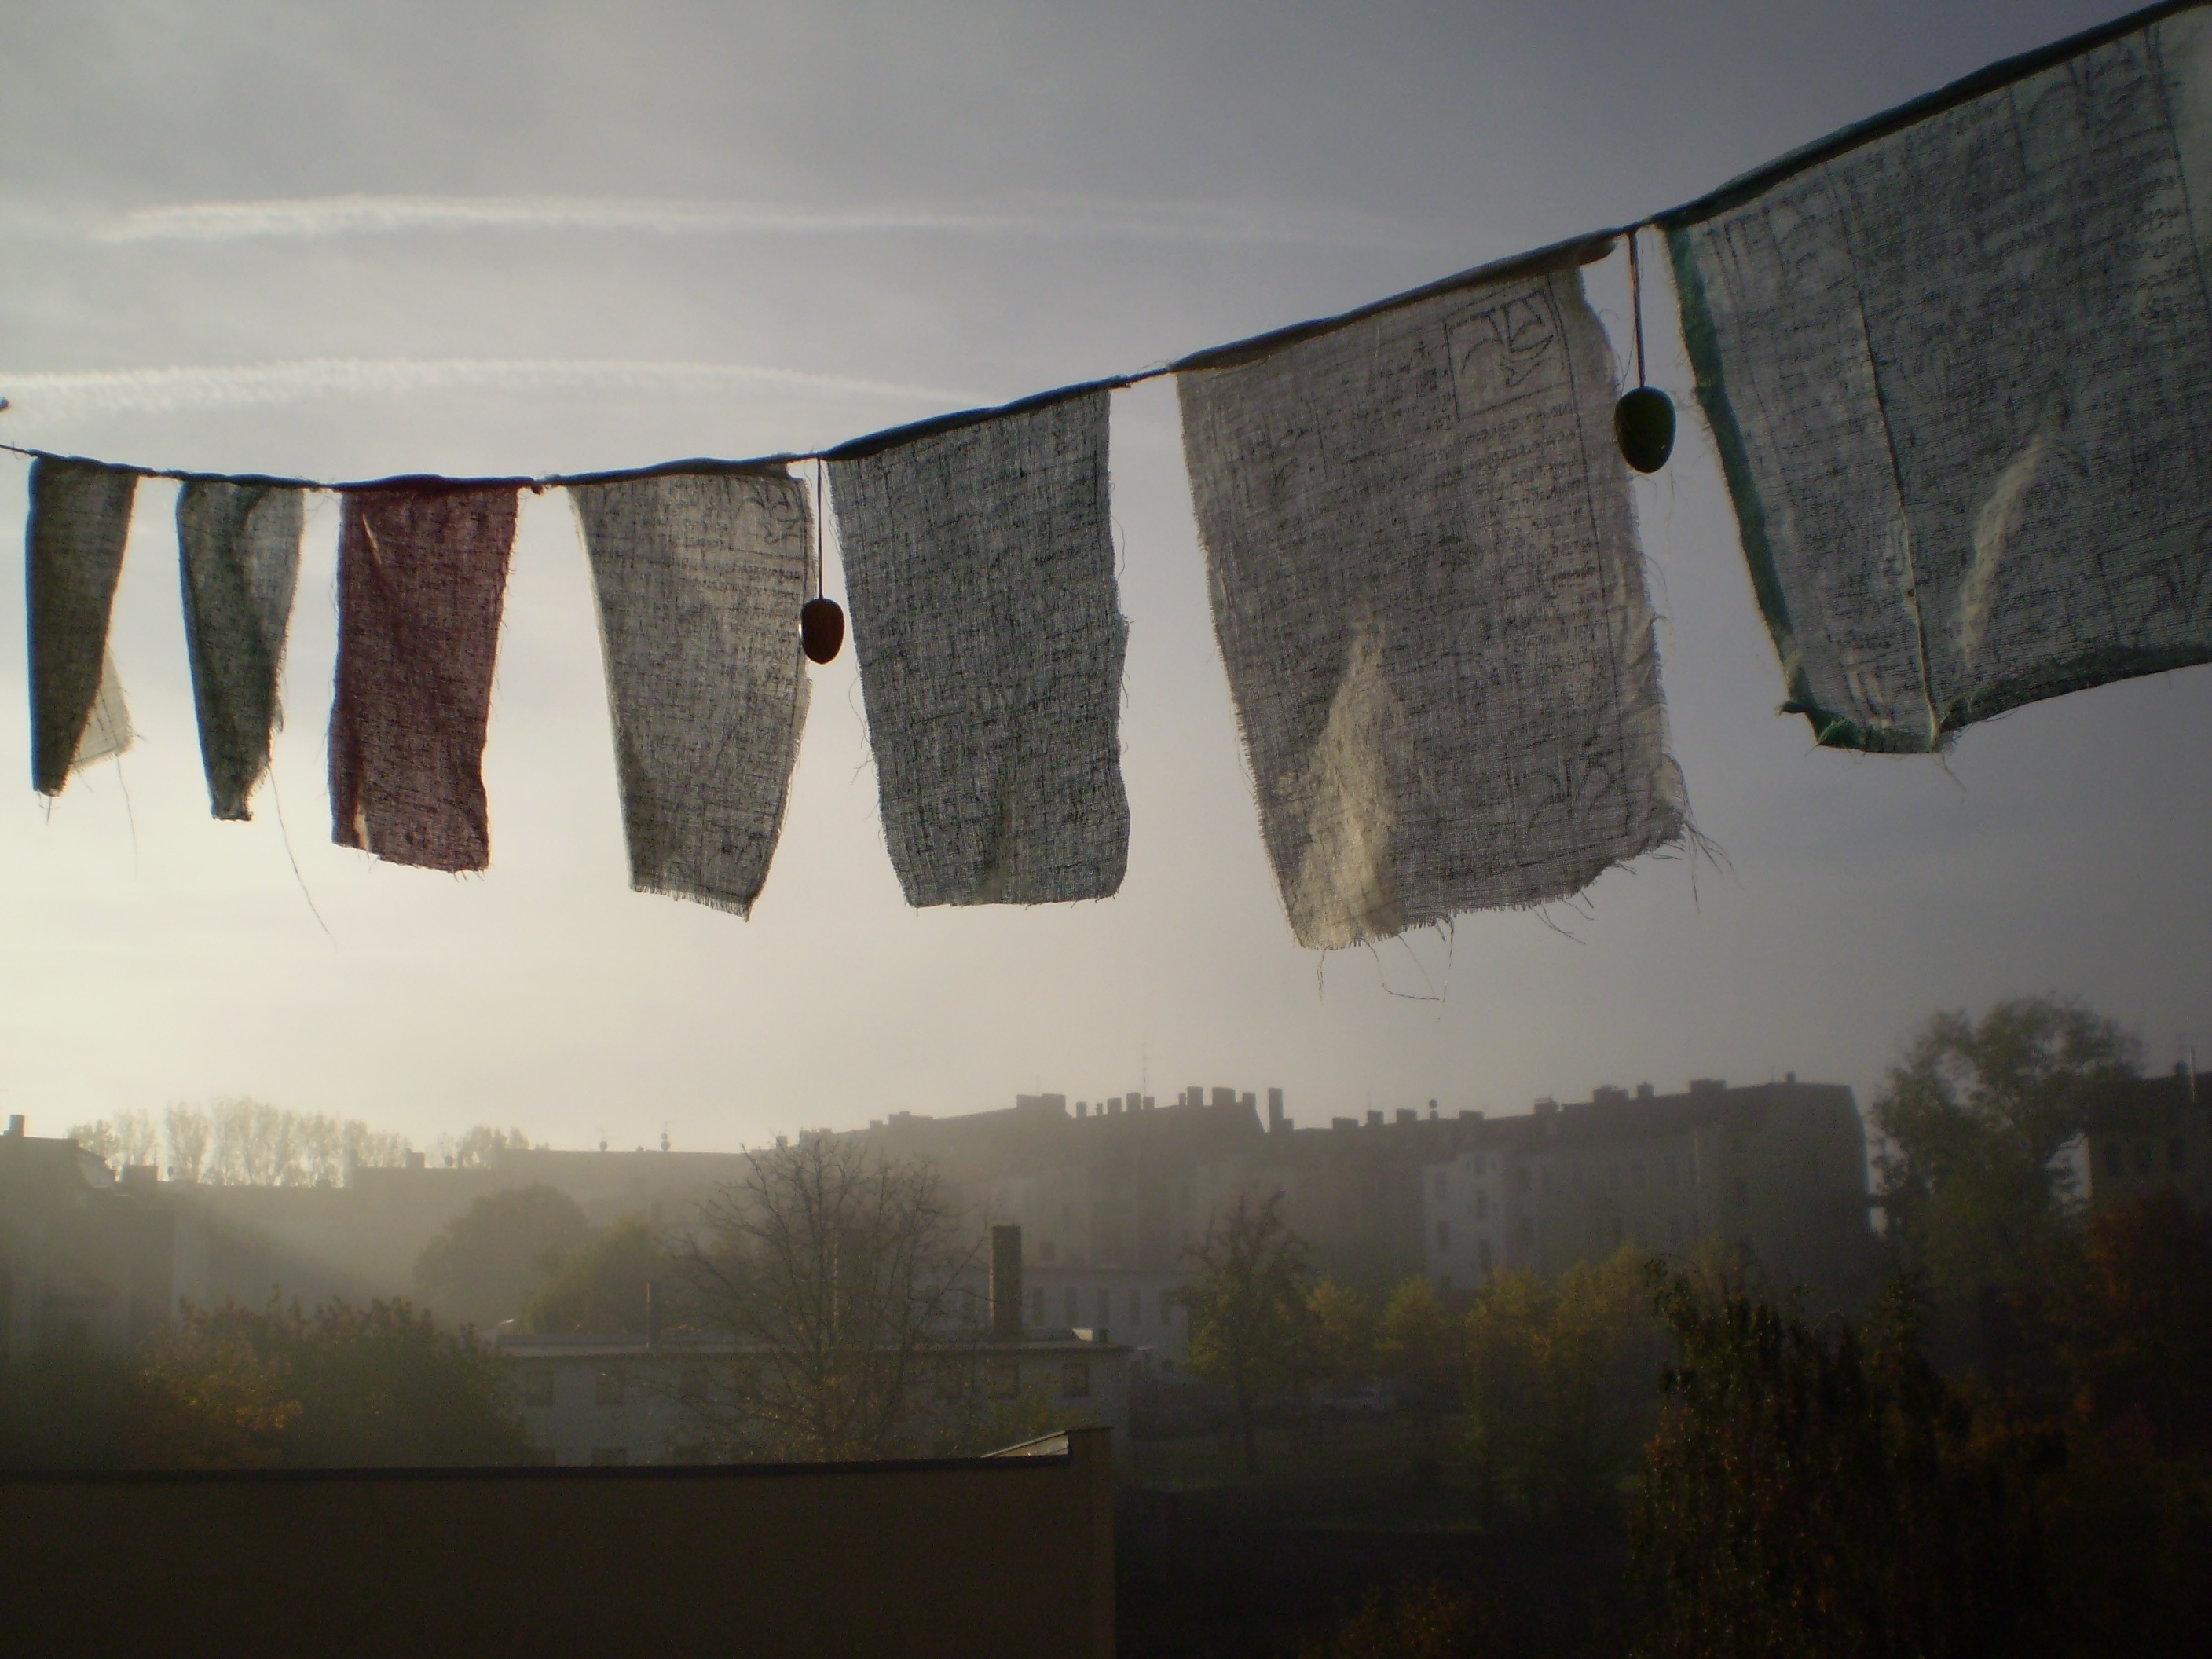
light, sunrise, morning, reflection, buddhism, interior design, mountain road, shape, morgenstimmung, morning light, g rlitz, good morning, flags and pennants, gr nderzeit quartier